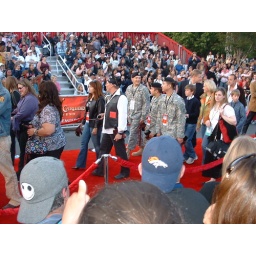
The biggest stars I saw on the red carpet...our boys in uniform!